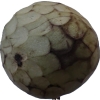
Label: cherimoya